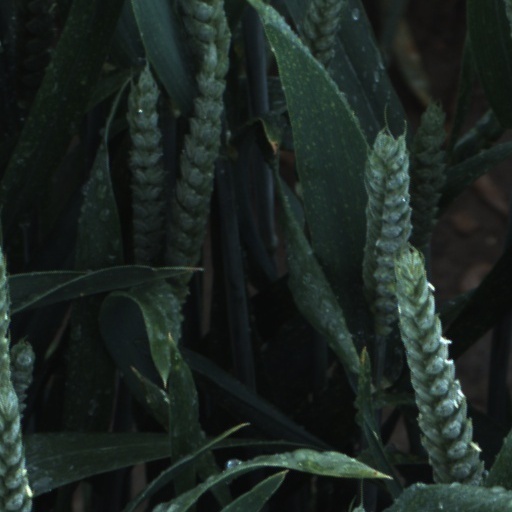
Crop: wheat